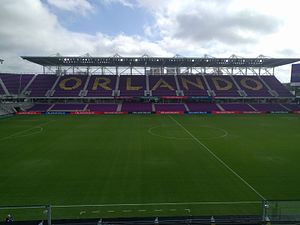
SheBelieves Cup 2018 / Stadions
SheBelieves Cup 2018 var den tredje udgave af SheBelieves Cup, der er en fodboldturnering for kvinder pr. invitation, der holdes i USA. Turneringen fandt sted fra den 1. til 7. marts 2018, og kørte stort set paralelt med Algarve Cup og Cyprus Cup. USA vandt turneringen for 2. gang.